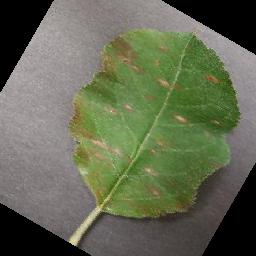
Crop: apple
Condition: cedar_rust